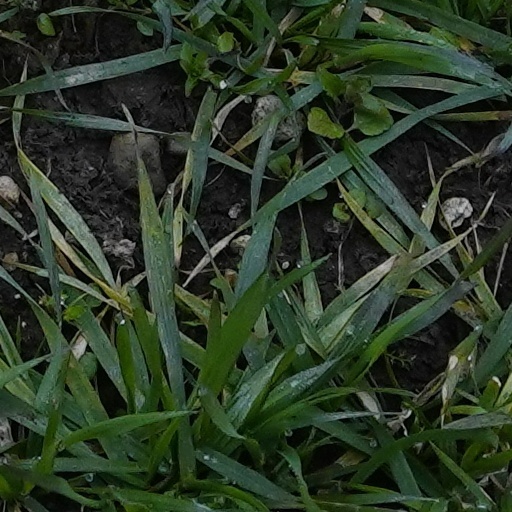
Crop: wheat